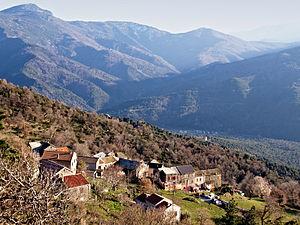
Scolca est une commune française située dans la circonscription départementale de la Haute-Corse et le territoire de la collectivité de Corse. Le village appartient à la piève de Costera.